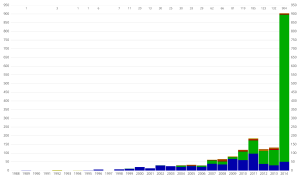
Exoplanet
Diagram for antal og påvisningsmetoder af exoplaneter pr. år (23. september 2014)      Radialhastighed      Pulsarfrekvens      Transitmetode      Direkte observerede      Astrometrisk      Timing variationer      Gravitationel mikrolinsning
En exoplanet, eksoplanet eller ekstrasolar planet er en planet, der kredser om en anden stjerne end Solen. Igennem flere århundreder har mennesker spekuleret på om, og i givet fald hvor mange, sådanne planeter der findes, men først i 1990'erne var observationsteknikken tilstrækkelig forfinet til at man kunne påvise exoplaneter. Til gengæld er det sidenhen gået stærkt; siden 2002 er der gjort 20 nye opdagelser om året og flere gange højere de sidste par år, og pr. 4. april 2014 kender man til 1780 exoplaneter. Astronomer kender i øjeblikket over 5000 exoplanter, der på nuværende tidspunkt kræver en dybere analyse før de kan blive publiceret.